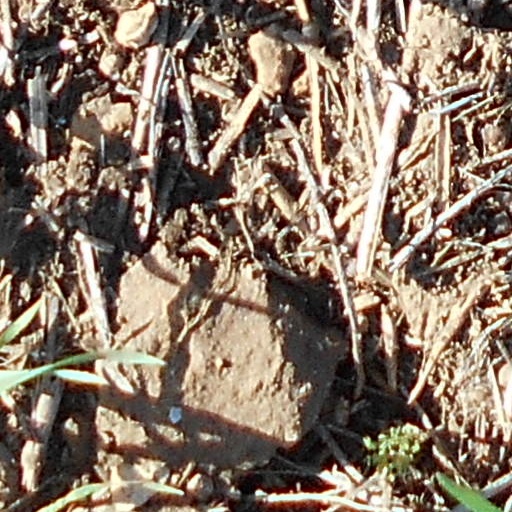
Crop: wheat